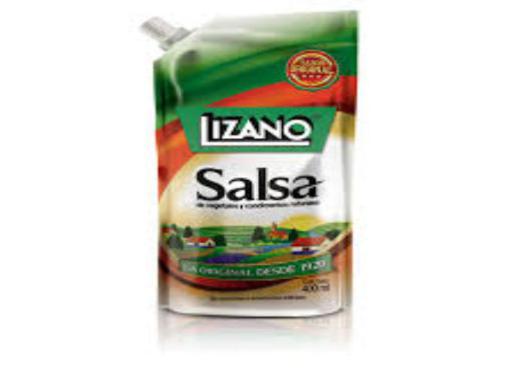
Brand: lizano
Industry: Food